Characters of Dragon Age: Origins

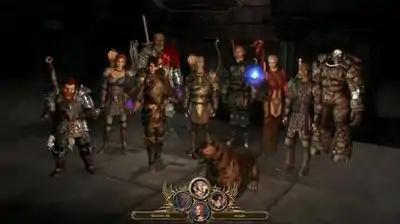
The Warden's party in "Dragon Age: Origins". From left to right: Oghren, Leliana, Morrigan, Sten, "The Warden" (the player character), "Dog", Alistair, Wynne, Zevran and Shale.

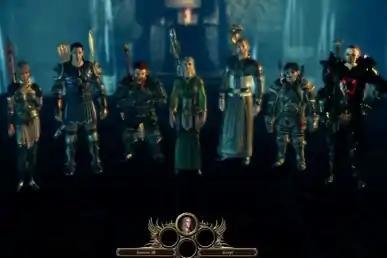
The Warden-Commander's party in "Dragon Age: Origins – Awakening". From left to right: Velanna, Nathaniel, Oghren, "The Warden-Commander" (the player character), Anders, Sigrun, and Justice.

"Dragon Age: Origins" is a story-driven role-playing game set in a world called Thedas, where the player usually assumes control of one primary character as the protagonist of the story. Throughout the course of the story, player characters in "Origins" are continually presented with choices for how to deal with major game events, and any decisions made usually influence the overarching narrative. While the player does retain control over forks in the narrative, the overarching narrative in each game follows a specified path, and the player's influence is confined to certain pre-ordained events in the game rather than the entire narrative itself.